HMS Iphigenia (1808)

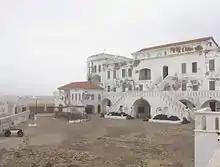
Cape Coast Castle

In 1821 "Iphegenia" was recommissioned under Captain Sir Robert Mends. She then served in the anti-slave patrol off Africa with Mends as Commodore of the West Africa squadron. On 22 March 1822 she transported Sir Charles McCarthy, Governor of Sierra Leone, to Cape Coast Castle to assume the governorship of the Gold Coast.